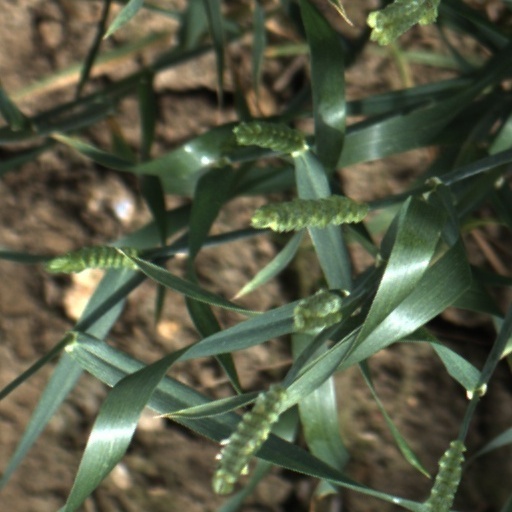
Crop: wheat